List of United States Army units with colonial roots

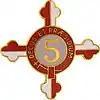
Distinctive Unit Insignia: 175th Inf

Revolutionary War Campaigns: Long Island, Trenton, Princeton, Brandywine, Germantown, Monmouth, Yorktown, Cowpens, Guilford Court House, New York 1776, New York 1777, South Carolina 1780, South Carolina 1781, South Carolina 1782, North Carolina 1781